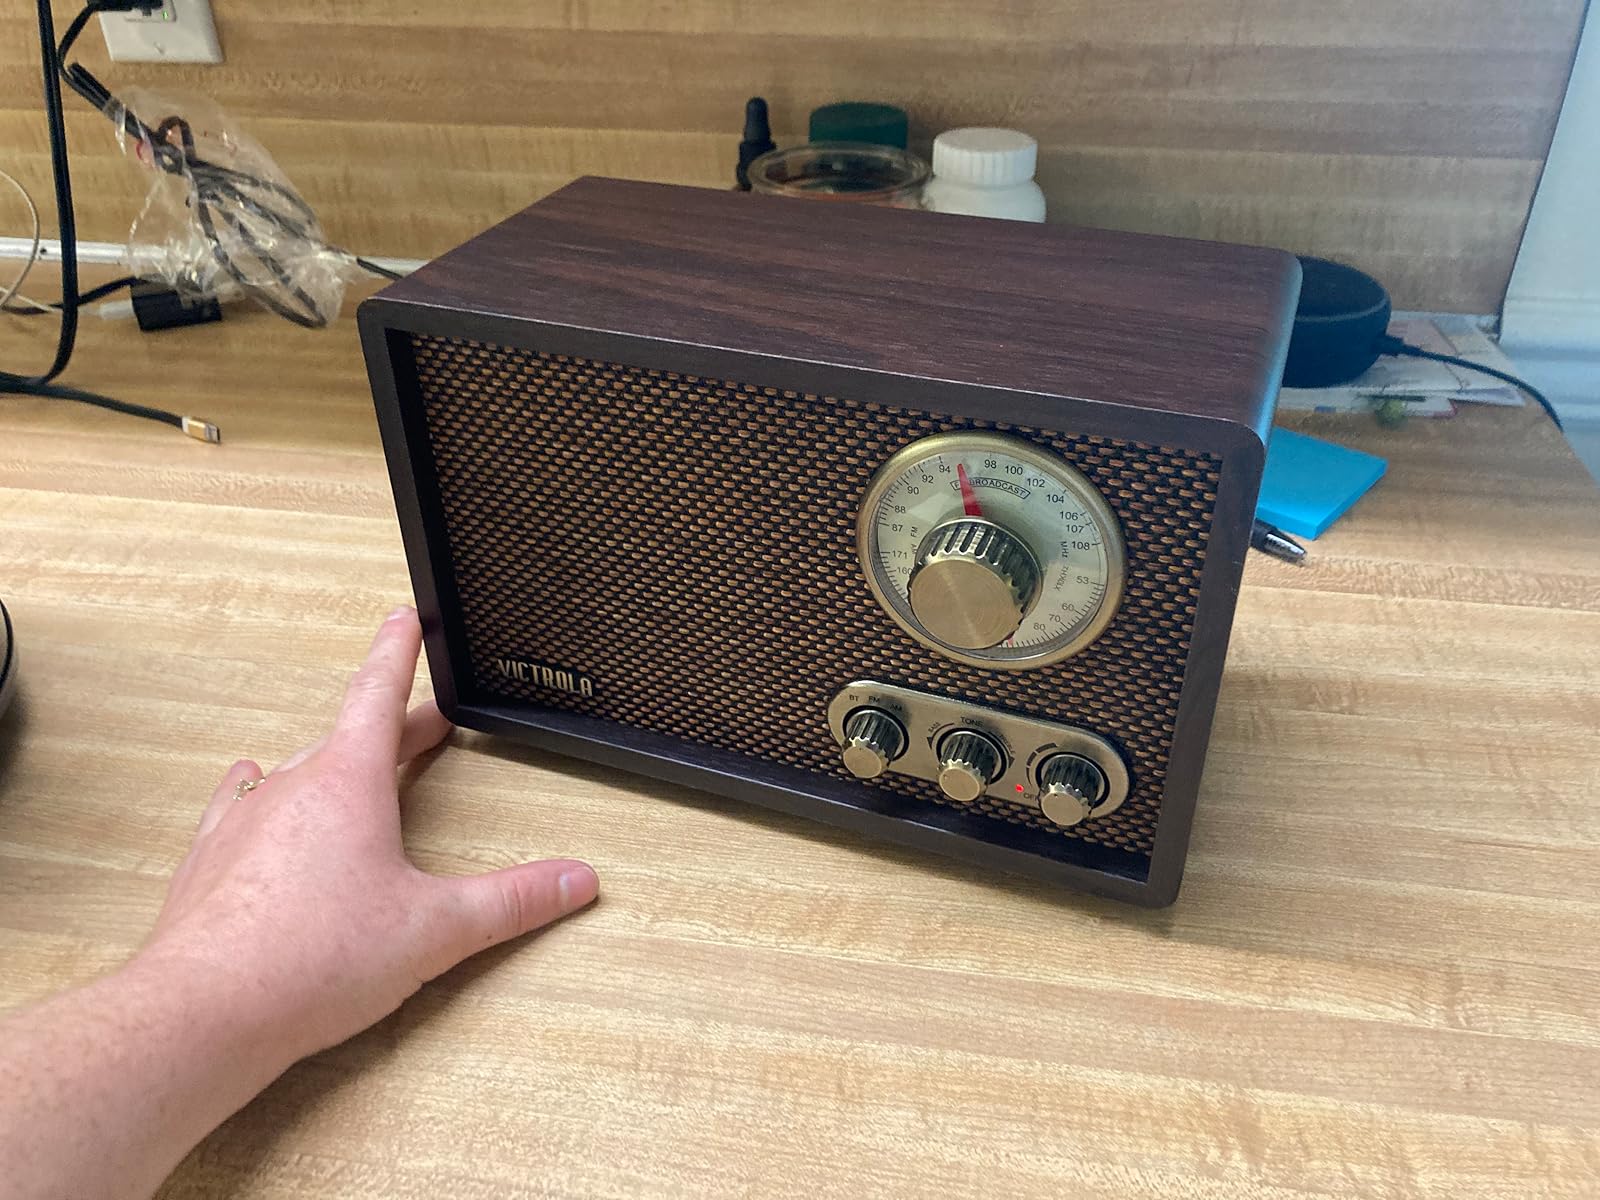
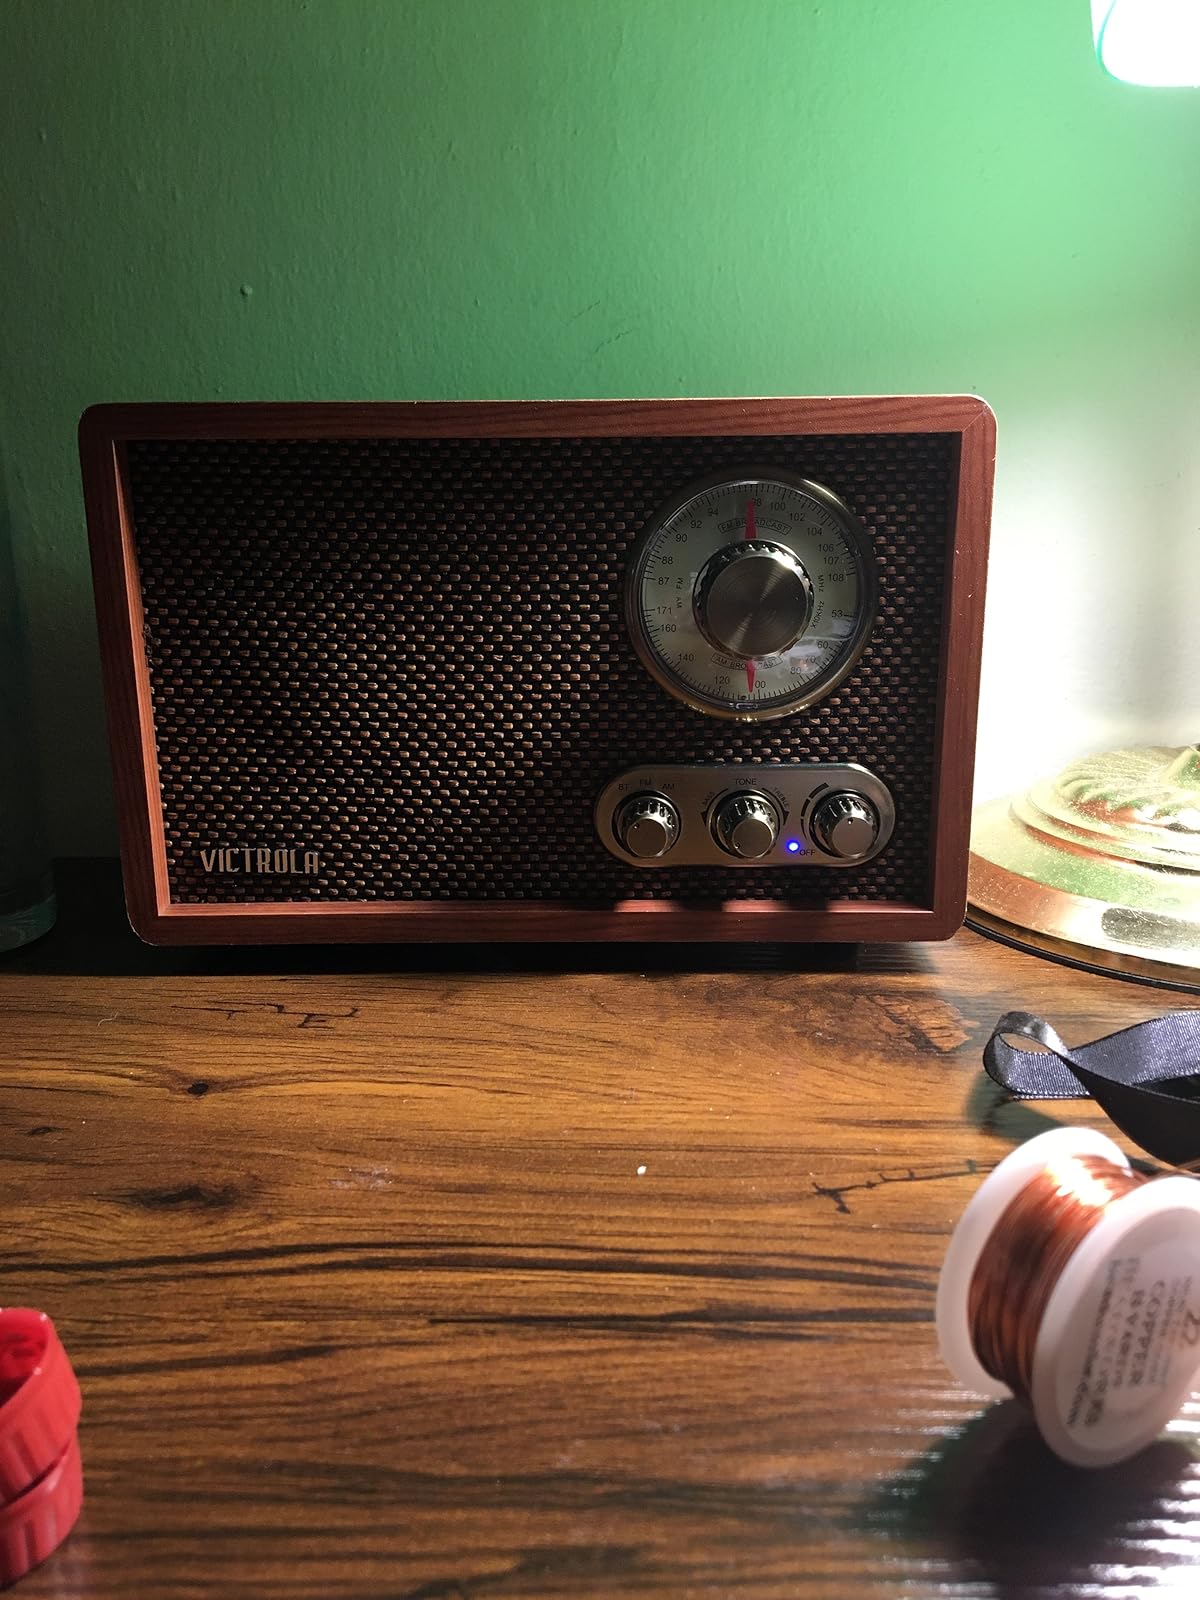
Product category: radio
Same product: no